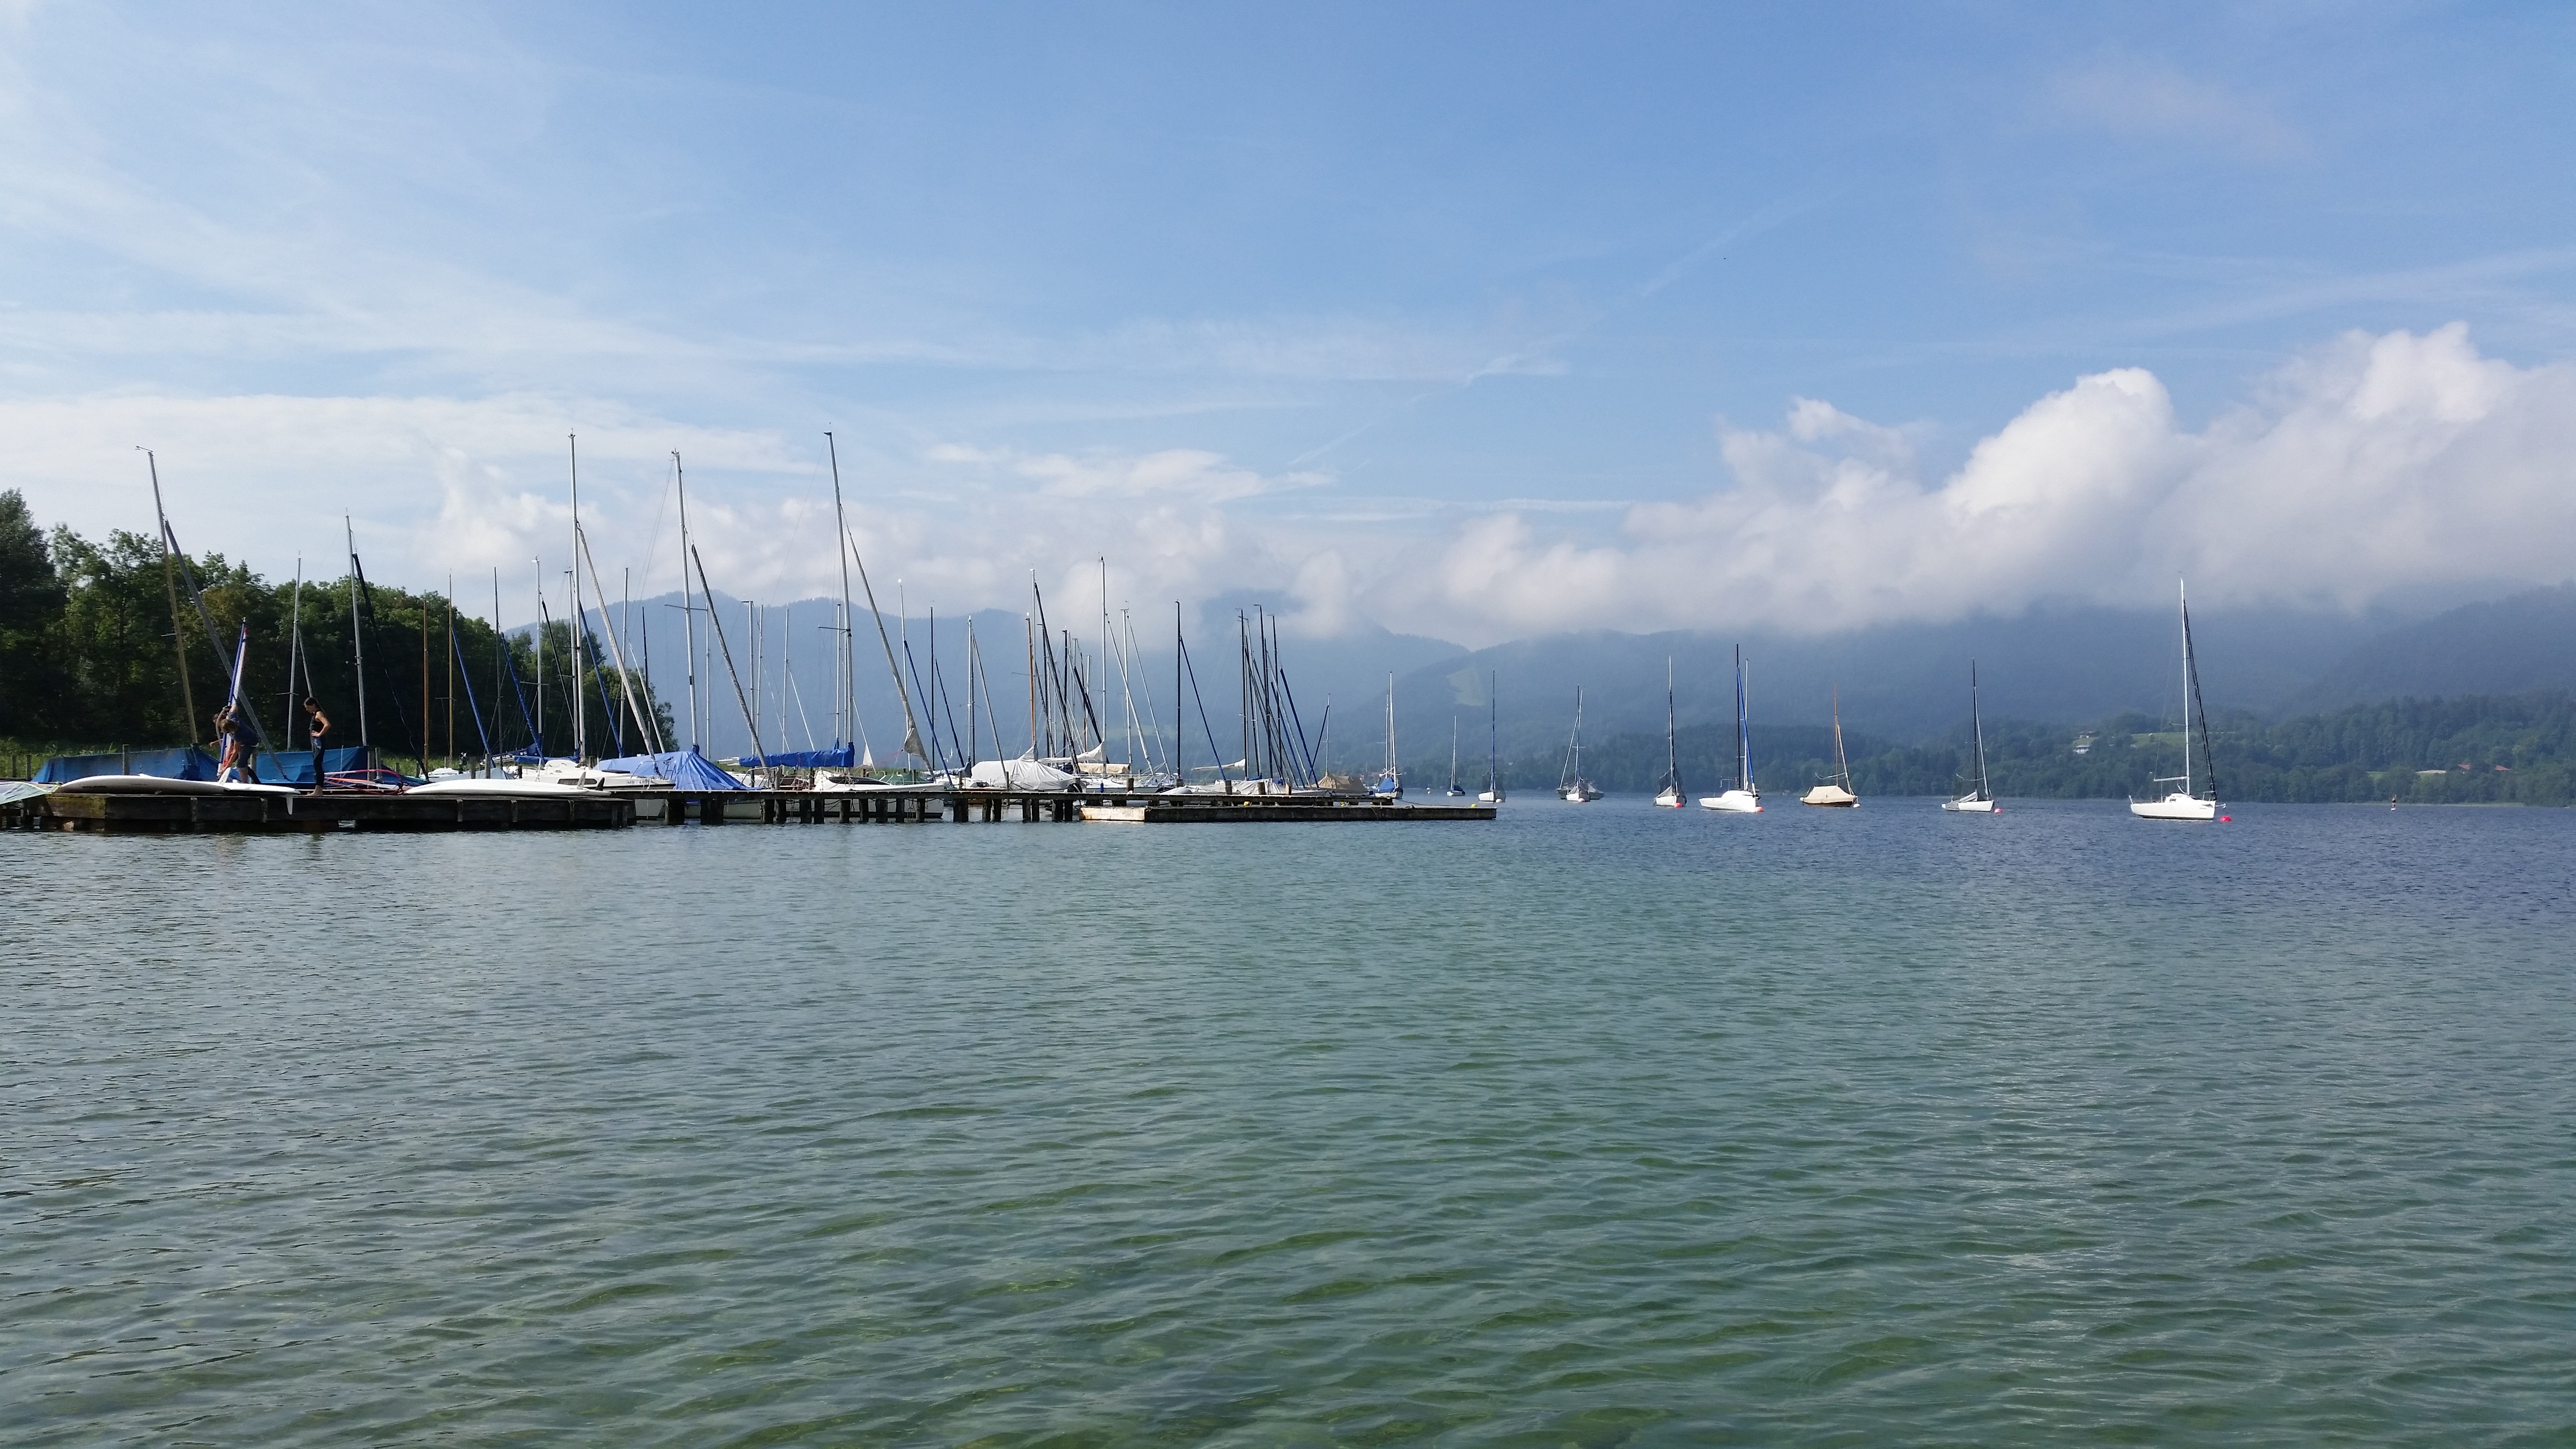
landscape, sea, water, nature, dock, sky, boat, lake, summer, vacation, vessel, vehicle, tranquil, mast, sailing, calm, bay, harbor, blue, marina, port, sailboat, boating, boats, sail, watercraft, sailing ship